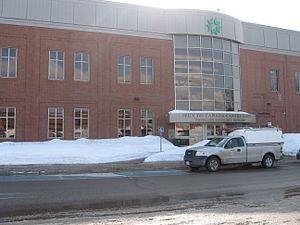
Bathurst est une cité de 11 897 habitants à l'embouchure de la rivière Népisiguit dans la baie des Chaleurs. Elle est le chef-lieu et la principale ville du comté de Gloucester, au nord-est de la province du Nouveau-Brunswick au Canada. Étant la seule grande ville du Nord-Est, Bathurst offre une gamme de services digne des villes de plus grande importance. Hôpitaux, salles de spectacles, musées, écoles, centres commerciaux et hôtellerie sont parmi les services de la ville de Bathurst. Bien que l'économie de la région ait été durement touchée ces derniers temps par des fermetures d'entreprises, telle que la Smurfit-Stone, et la fermeture de la mine Brunswick au sud de la ville, la région tient le coup et fait preuve d'initiative pour diversifier l'économie.